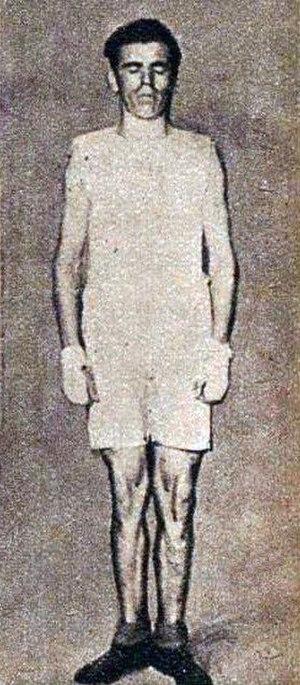
Harry Mallin, champion olympique des poids moyens en 1924.
Harry Mallin est un boxeur anglais né le 1ᵉʳ juin 1892 à Shoreditch et mort le 8 novembre 1969 à Lewisham.